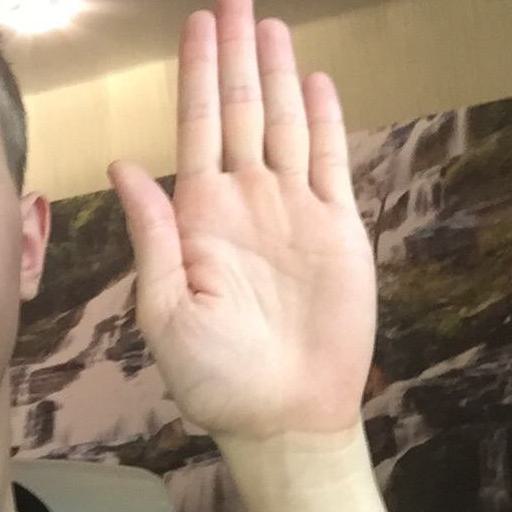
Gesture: stop